Karintha Styles

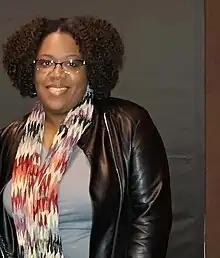
Styles NCAA Final Four January 4, 2017 Dallas, TX

Karintha Styles (September 9, 1979) is a sports journalist and author.